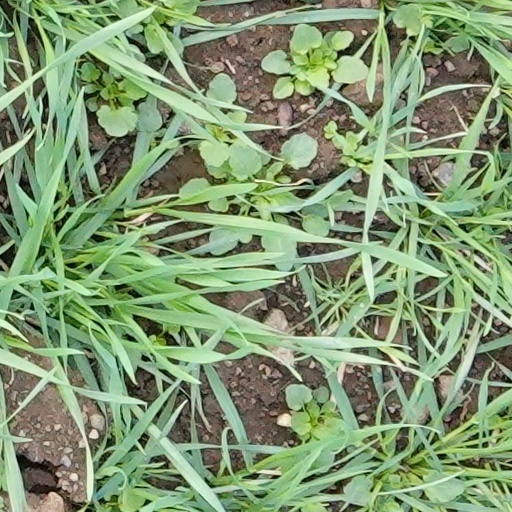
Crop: wheat